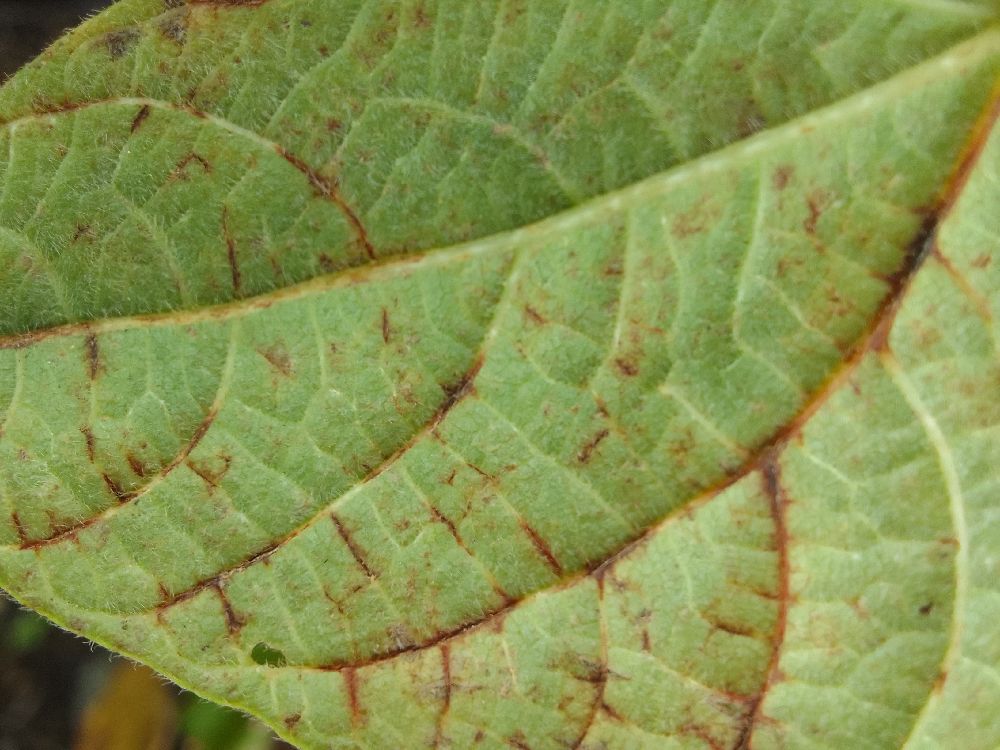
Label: anthracnose